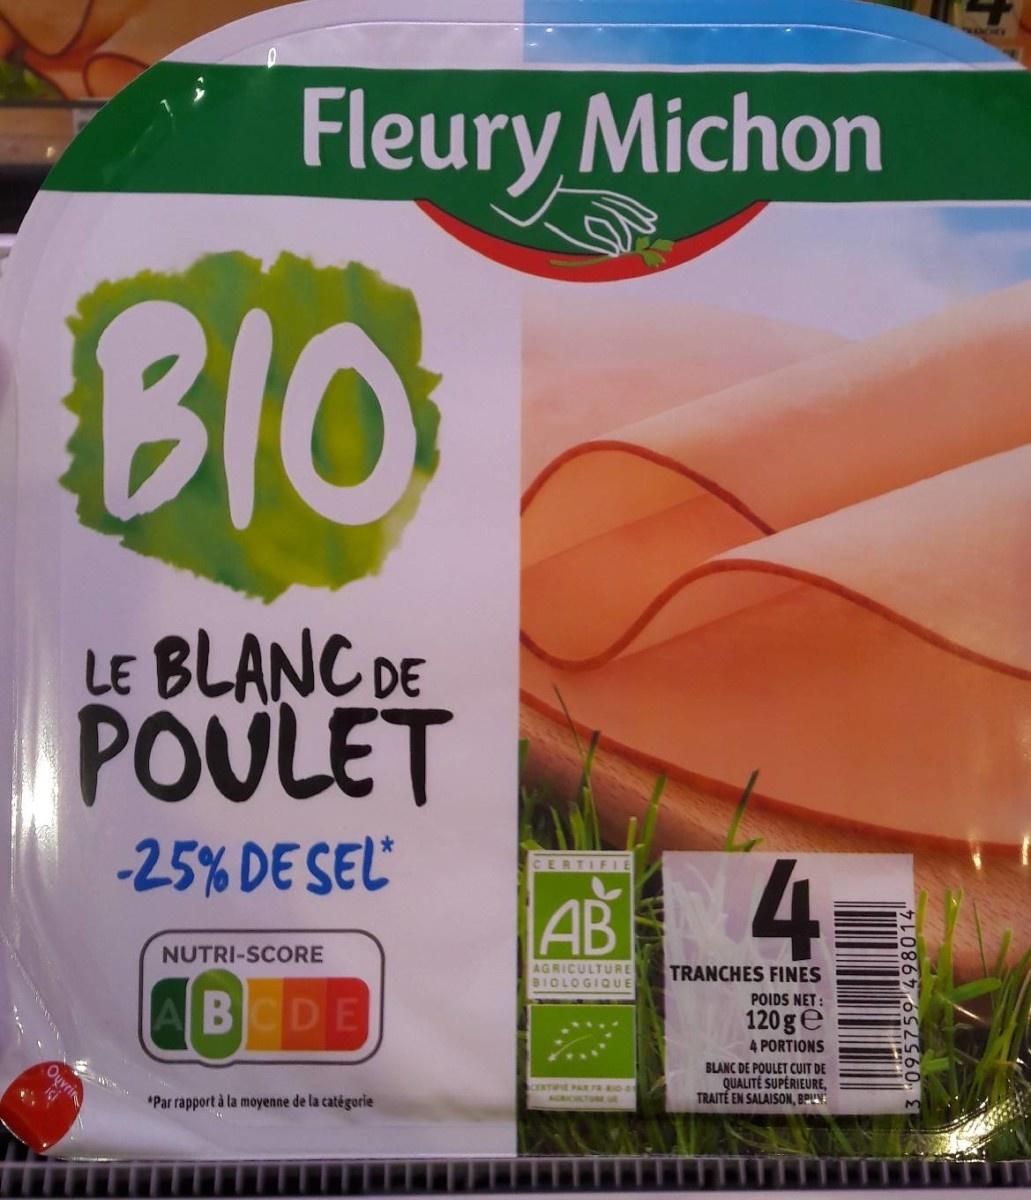
Nutri-Score label: nutriscore-b